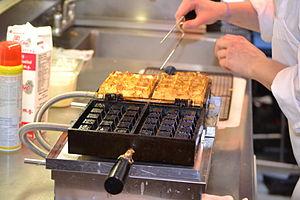
Gaufres de Bruxelles cuites dans un restaurant Montréalais, avec un gaufrier Krampouz lors du concours culinaire du festival Montréal en Lumières.